Barber Snark

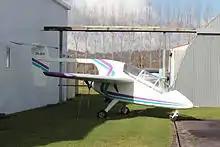
Tandem cockpit

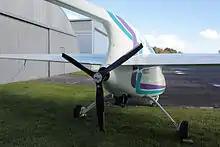
Rear view

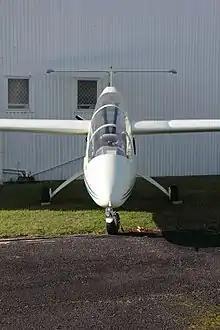
View showing small frontal area

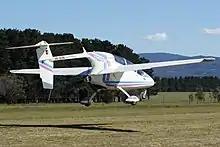
Airborne Snark

The Barber Snark is an innovative two-seater kit-plane, designed and built in New Zealand by Bill Barber. It first flew in late 1987. At least six aircraft have been built, and some of these have varying specifications, such as different engines and control surfaces.